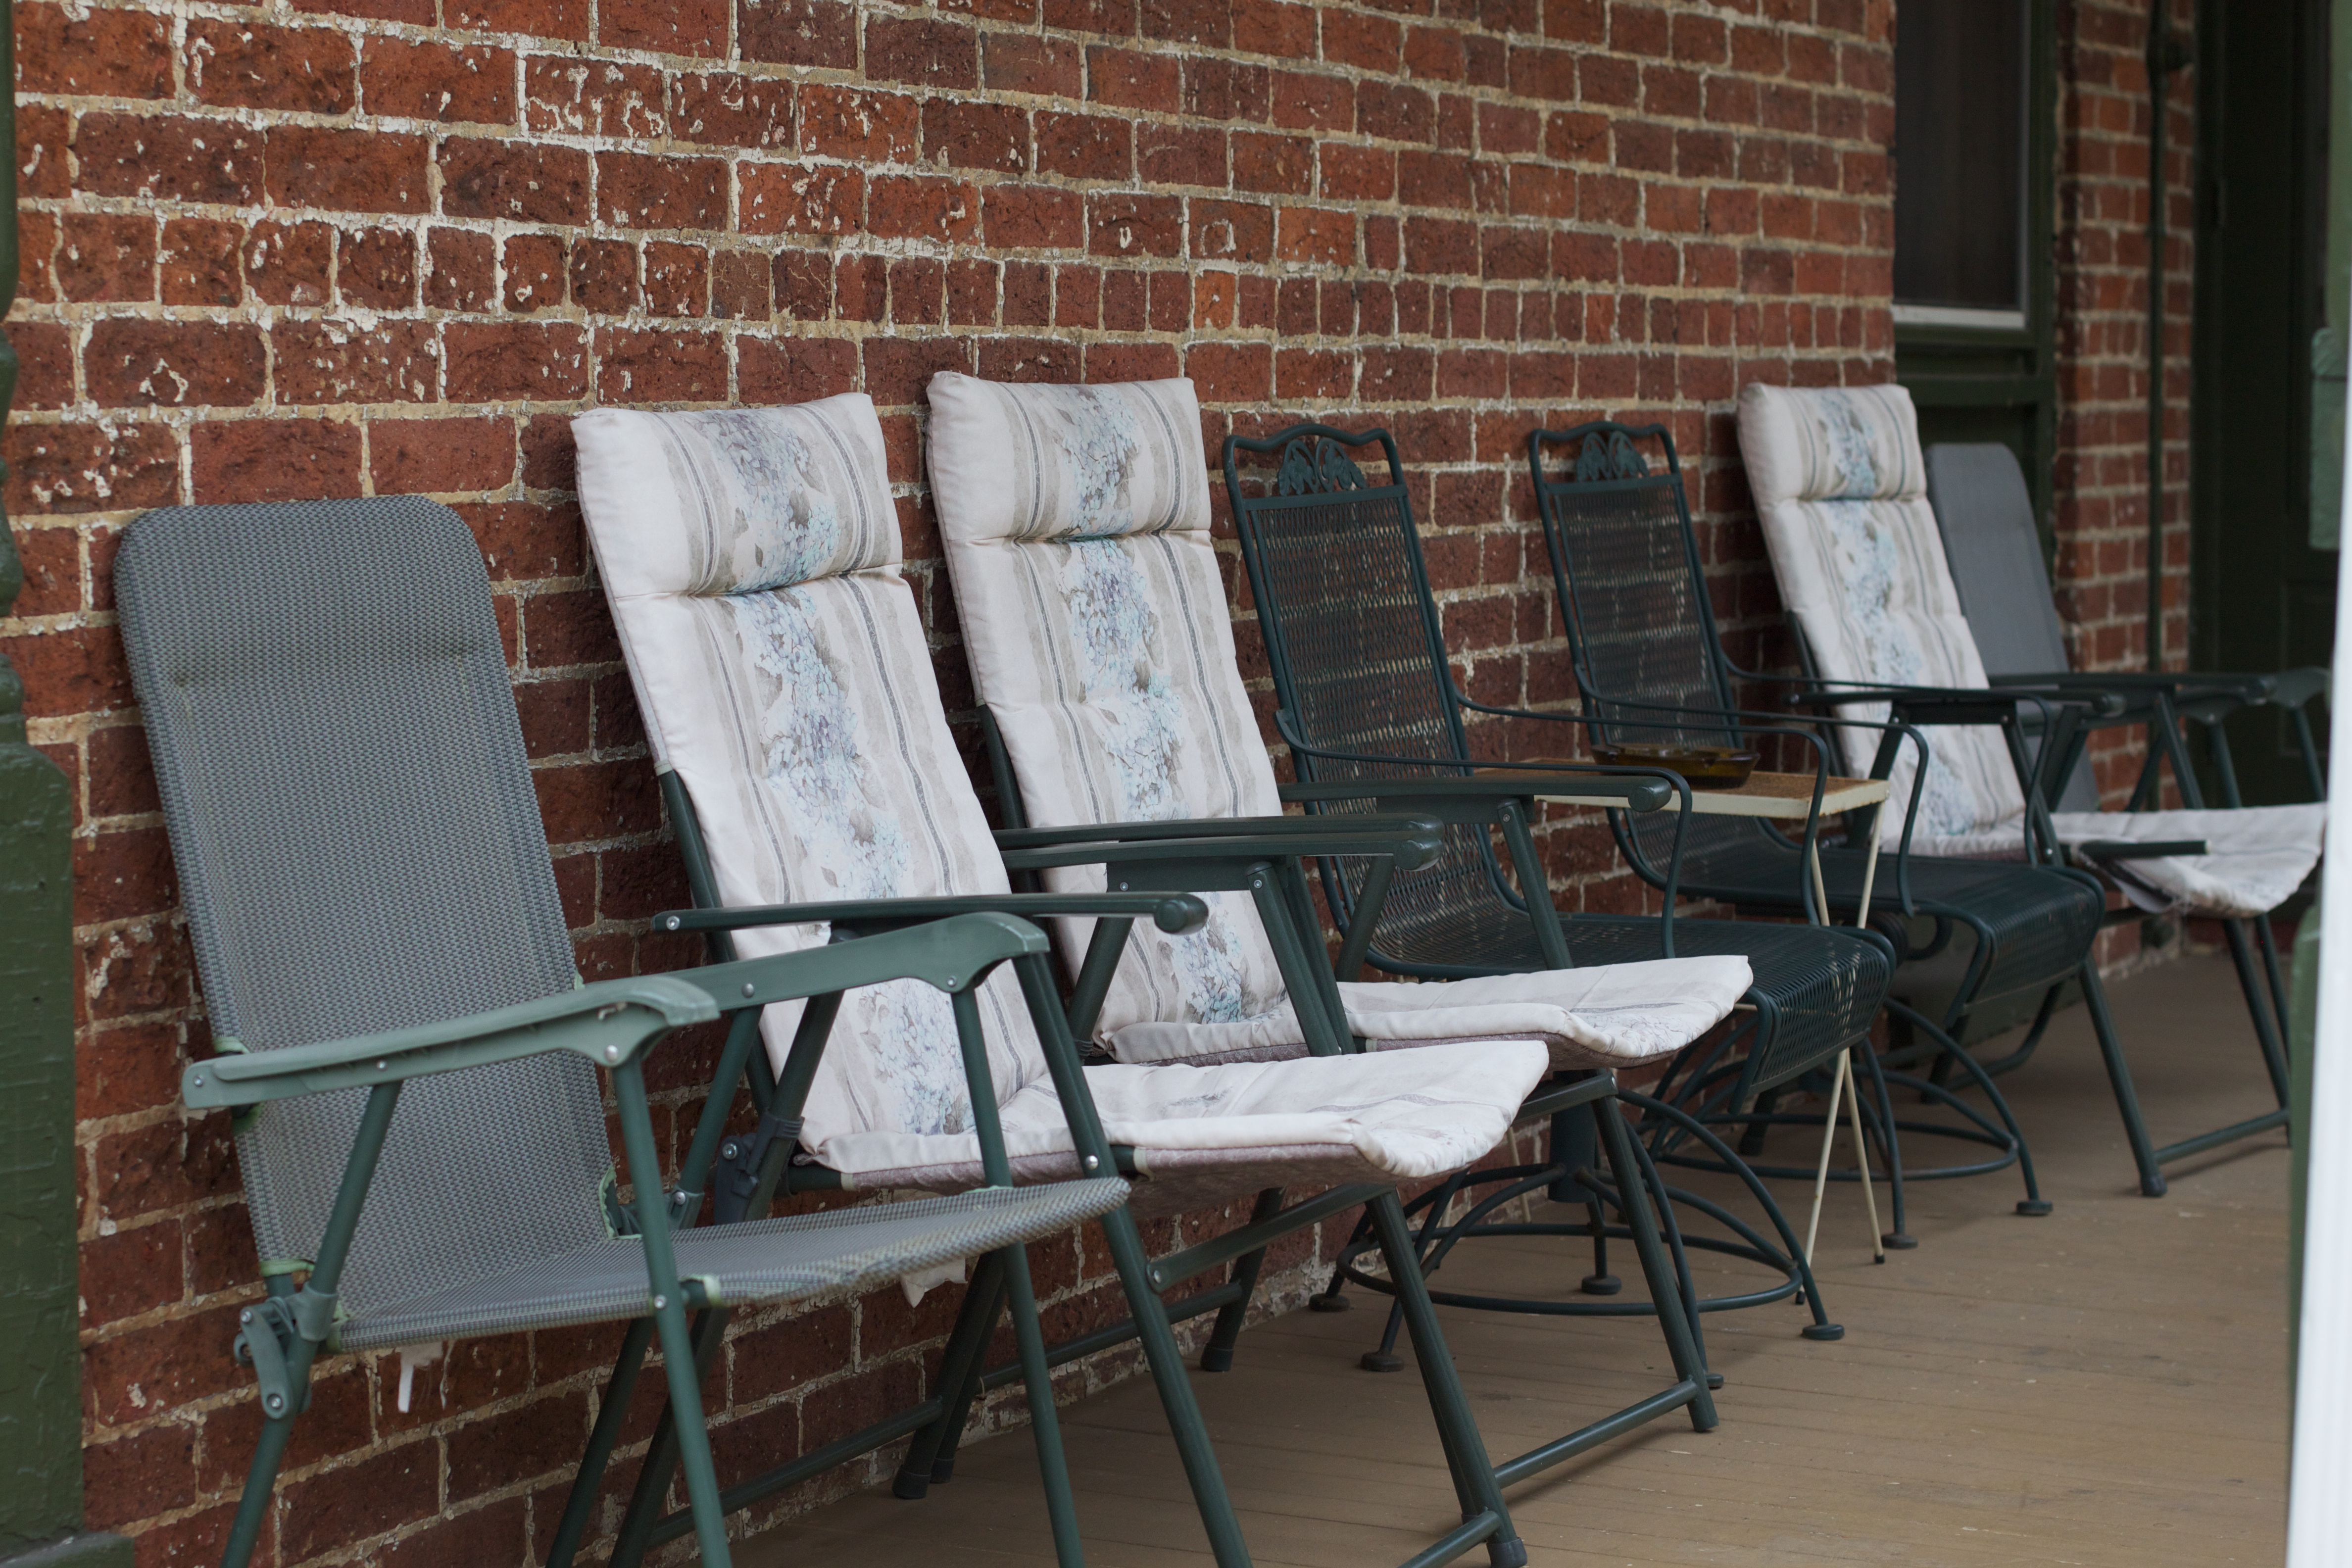
table, wood, chair, home, cottage, property, furniture, room, apartment, interior design, design, odyssey